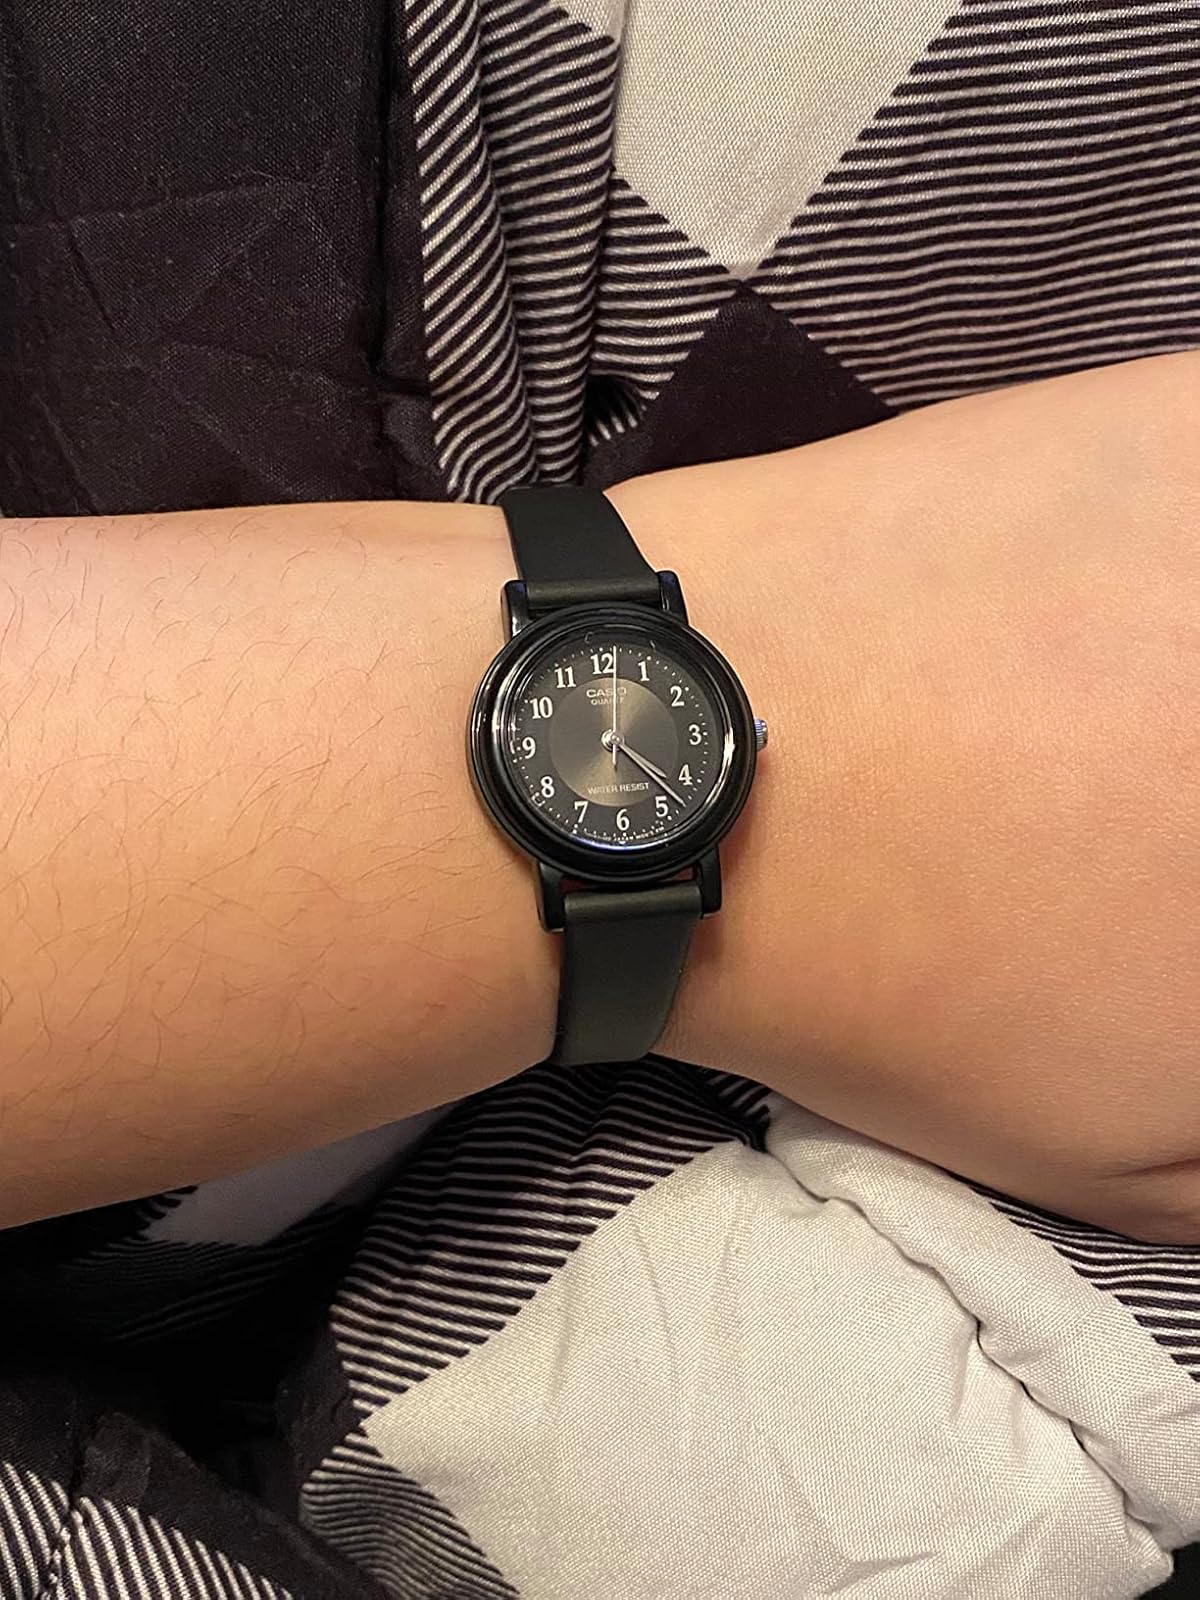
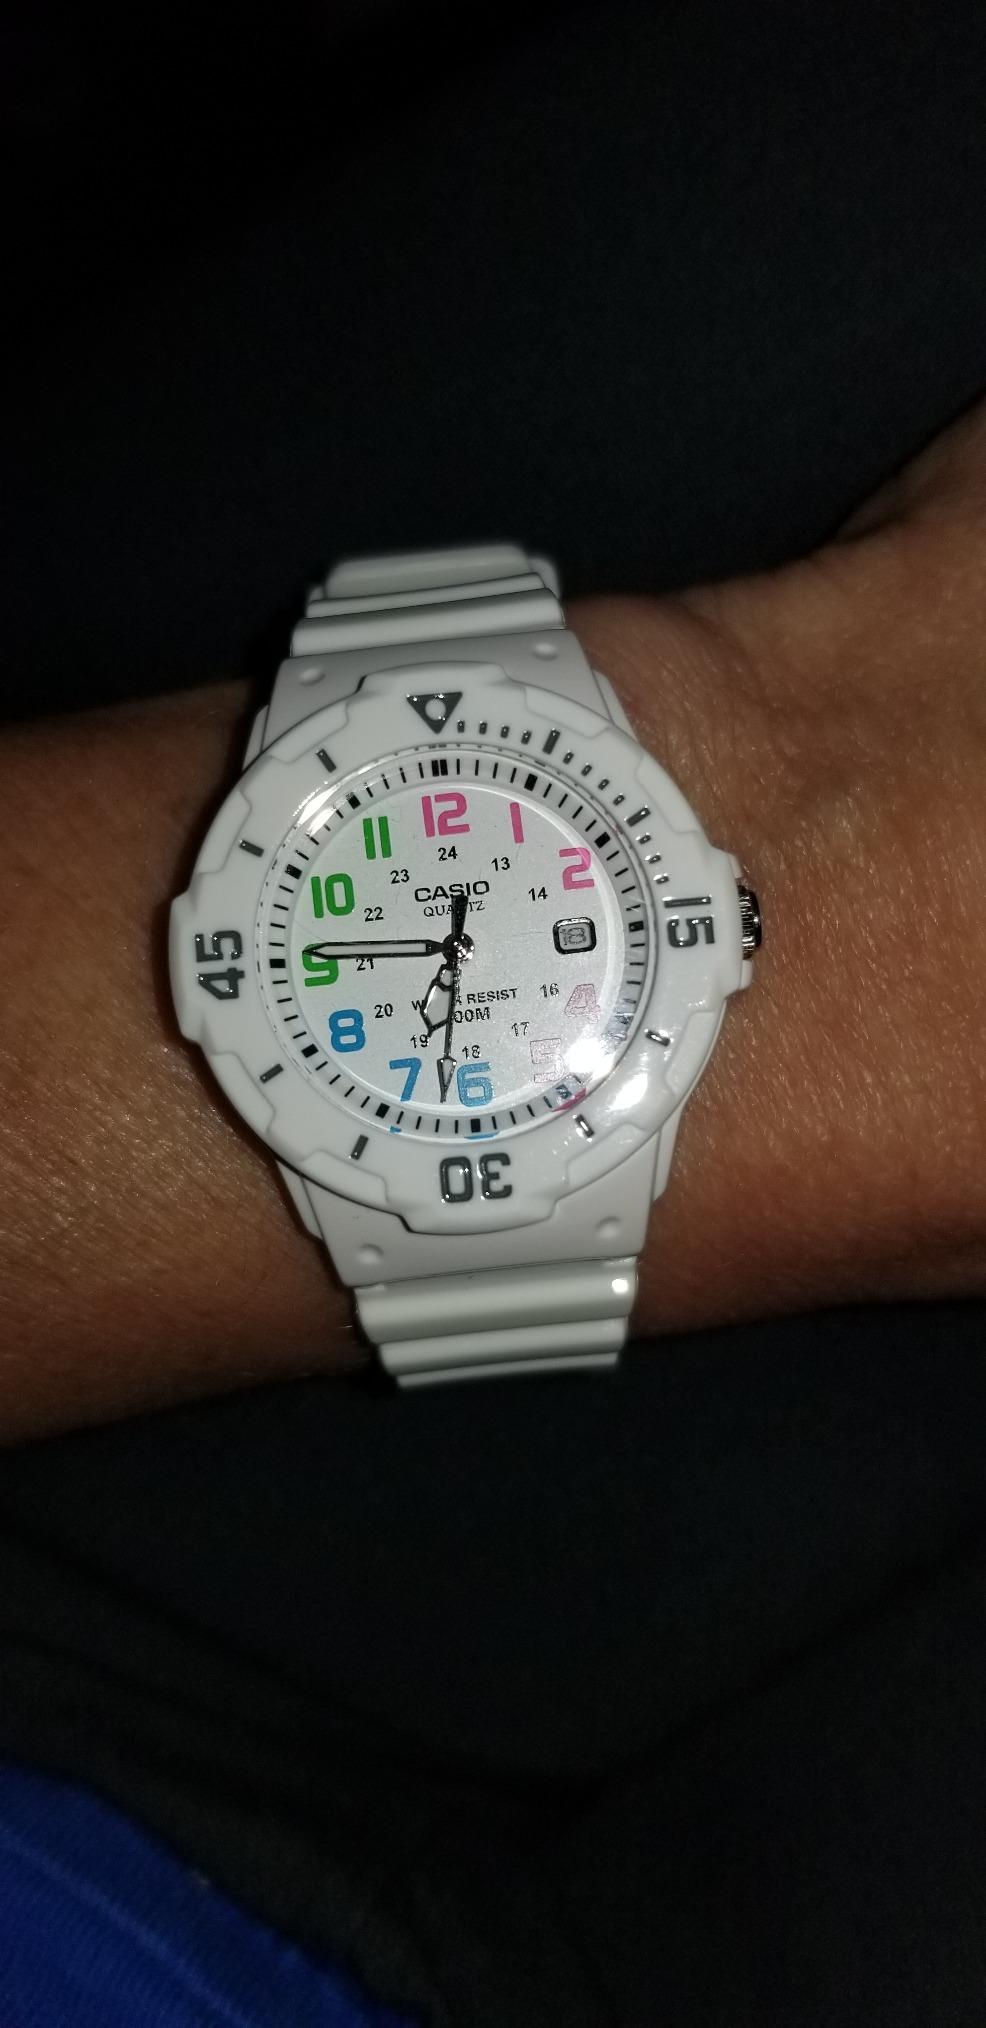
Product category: accessories_watch
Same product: no